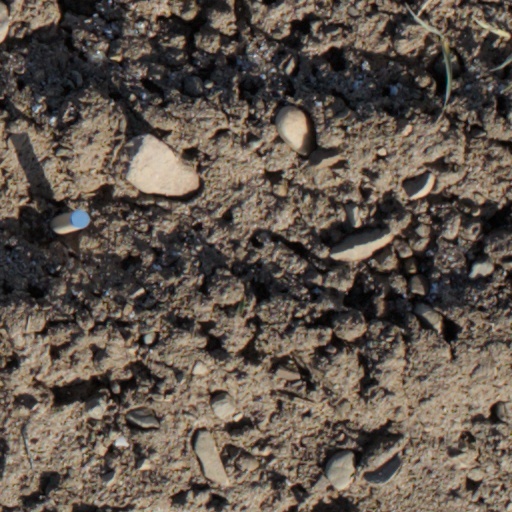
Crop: wheat